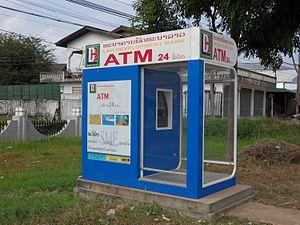
Un distributeur automatique à Savannakhet (Laos) en novembre 2011.
Un guichet automatique bancaire en France, guichet automatique au Québec, bancomat en Suisse et en Vallée d'Aoste, bancontact ou mistercash en Belgique, gabier à la Réunion est un appareil électronique et électromécanique permettant aux particuliers d'effectuer des transactions bancaires en libre-service. Différents modèles de GAB permettent de faire des retraits, acceptent des dépôts en espèces ou par chèque, ordonnent des transferts de fonds, impriment des mises à jour de carnets de chèques, augmentent le montant d'une carte d'appel téléphonique voire vendent des timbres-poste. En Suisse, en Espagne, au Portugal et au Canada, il est aussi possible de régler certaines factures via un GAB.